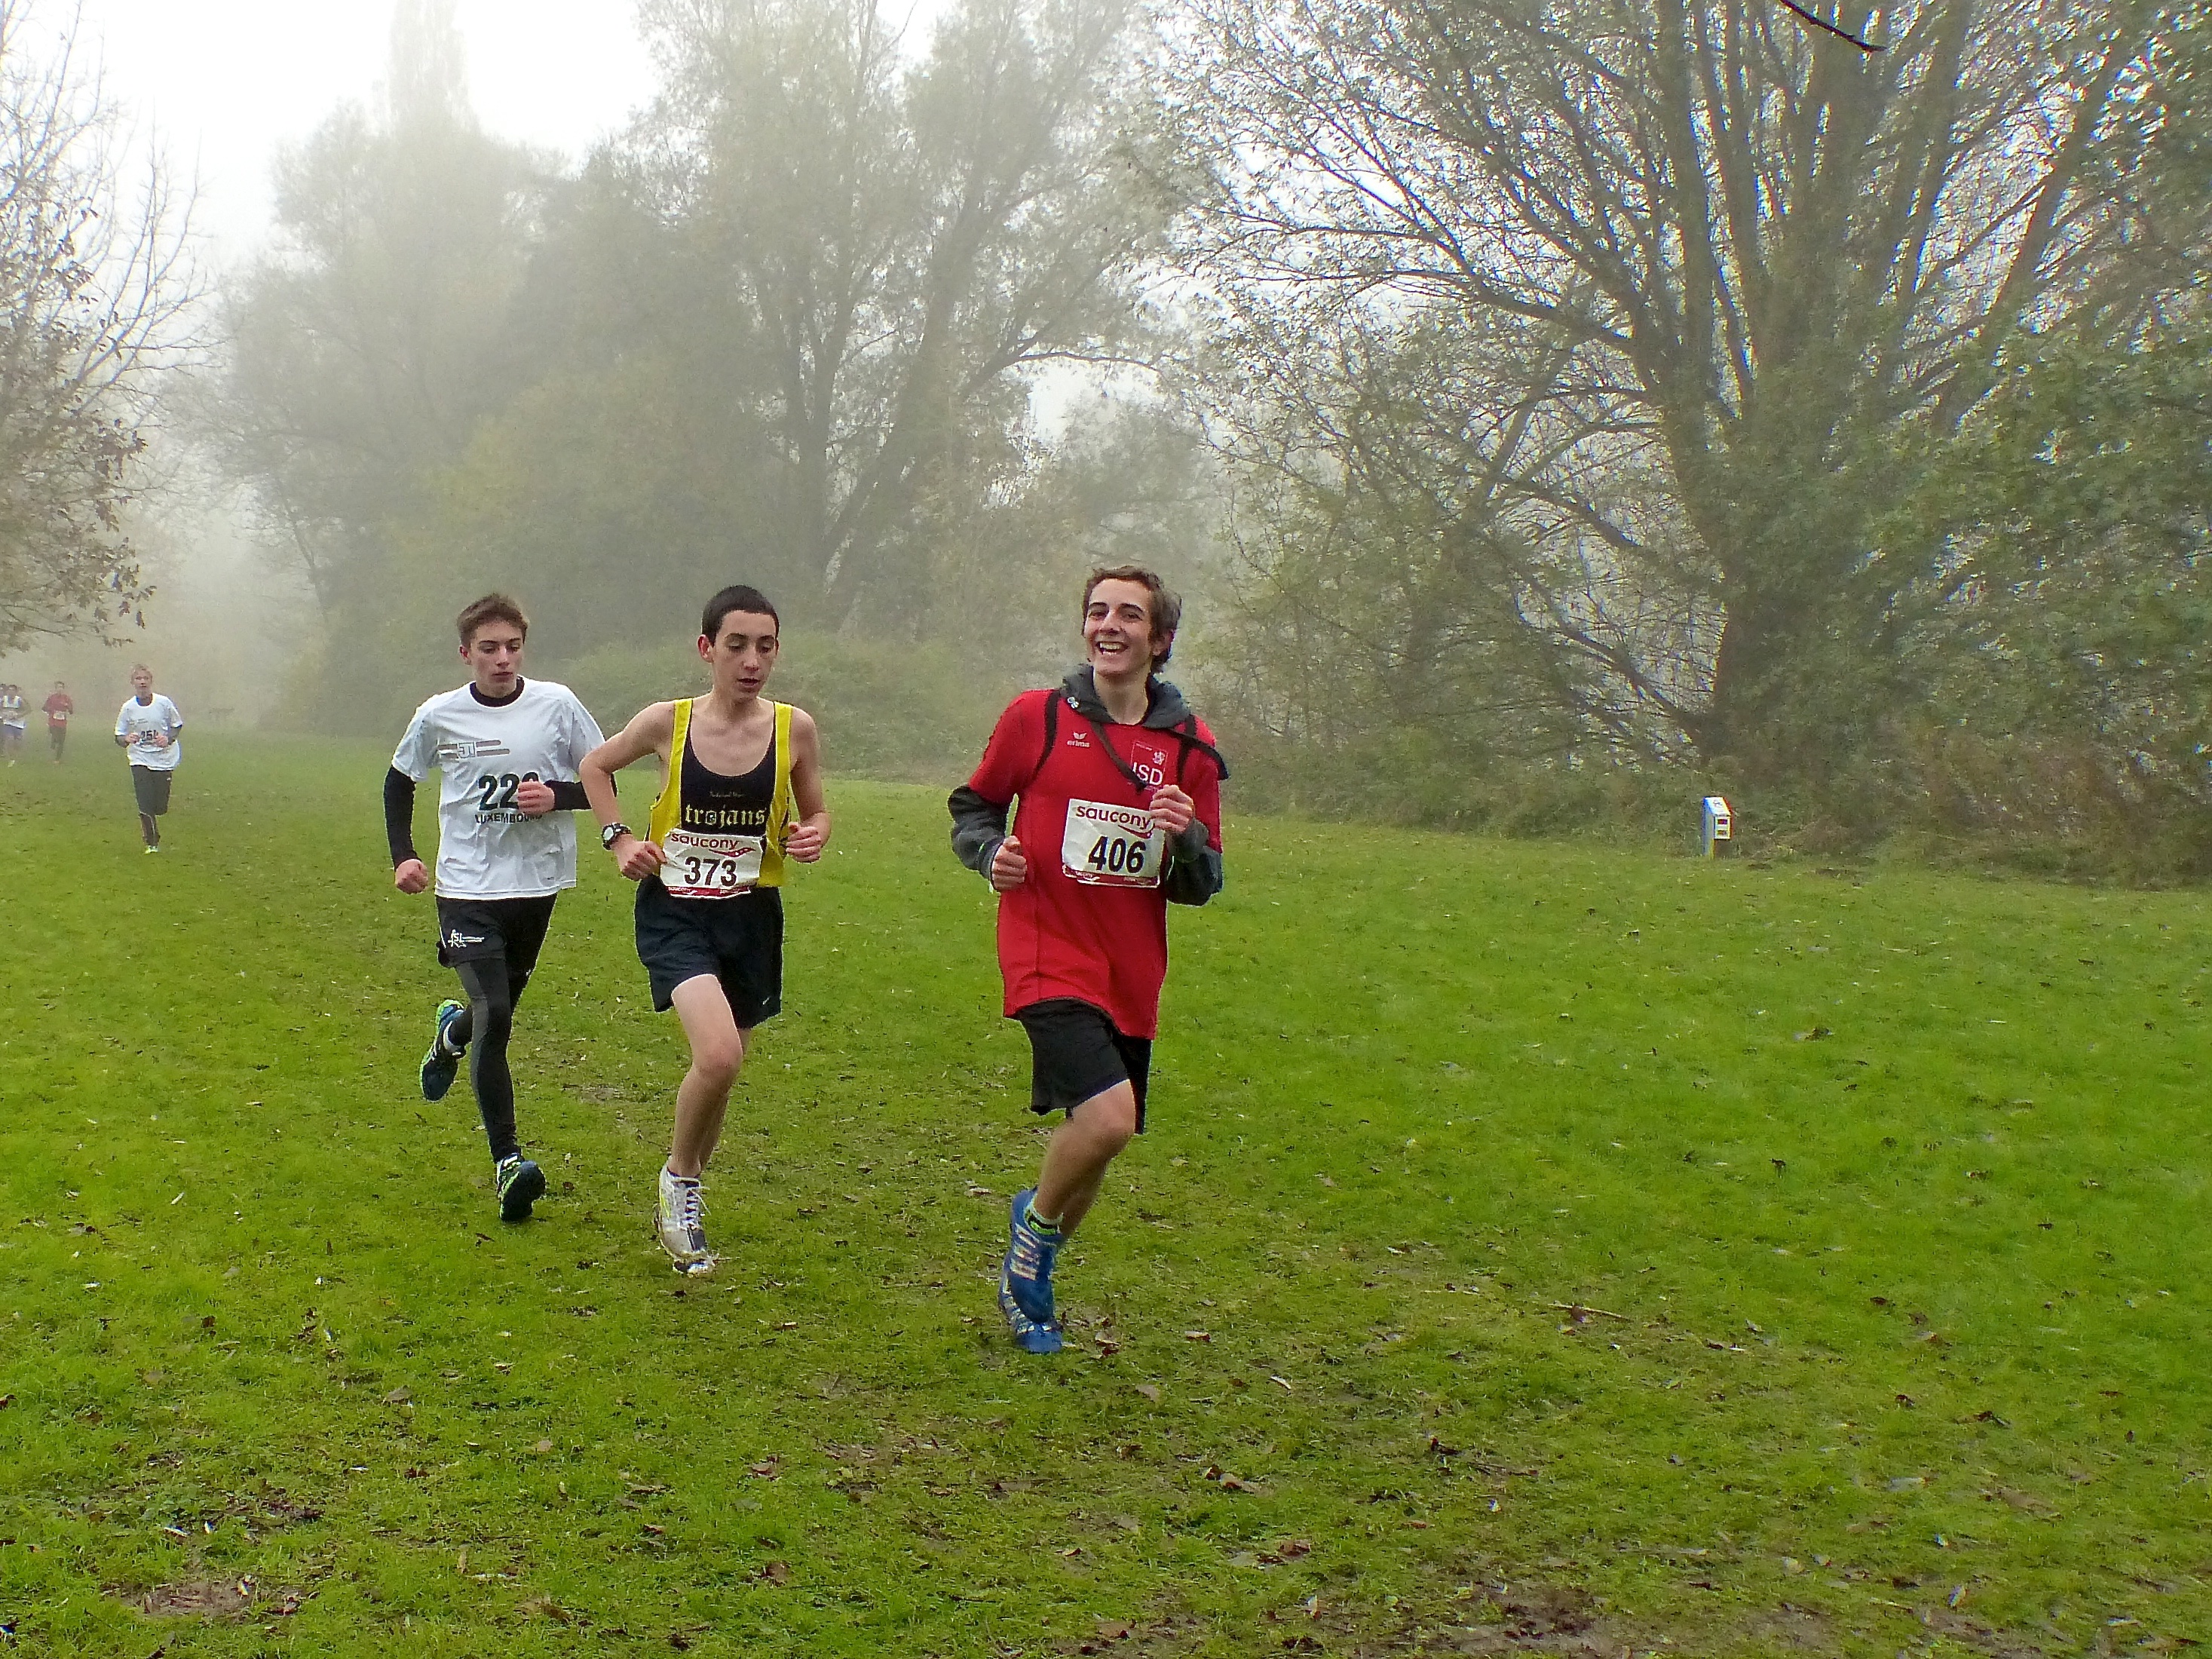
person, fog, mist, sport, meadow, running, recreation, jogging, ash, crosscountry, belgium, race, competition, team, sports, championship, endurance, athletics, xc, antwerp, necis, physical exercise, outdoor recreation, human action, individual sports, ultramarathon, duathlon, cross country running, cross country cycling